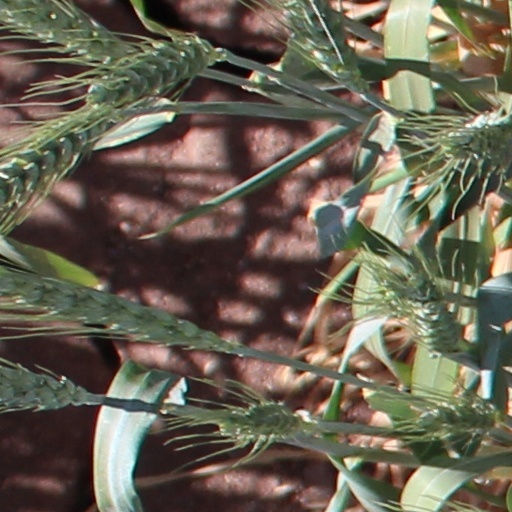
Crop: wheat